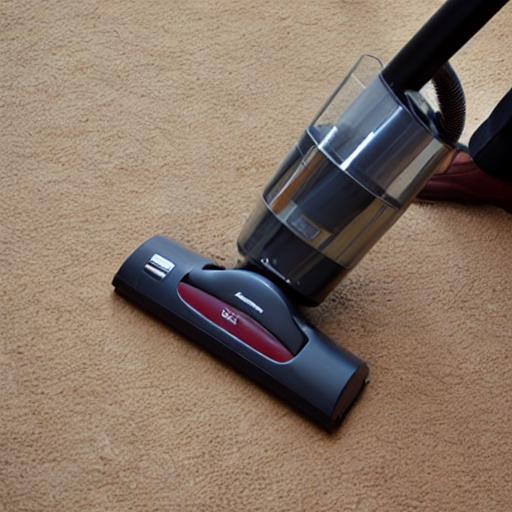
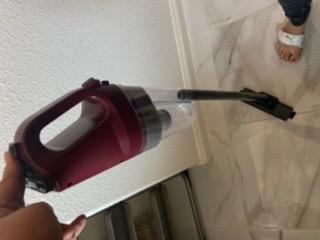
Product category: items_vacuum
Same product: no